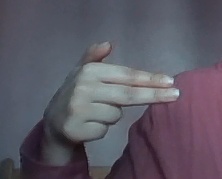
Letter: ghain